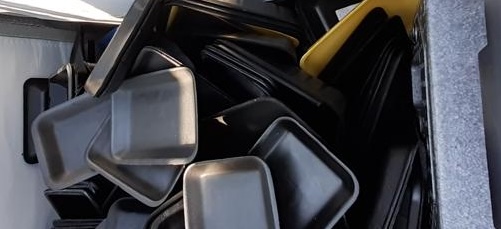
Waste category: plastic